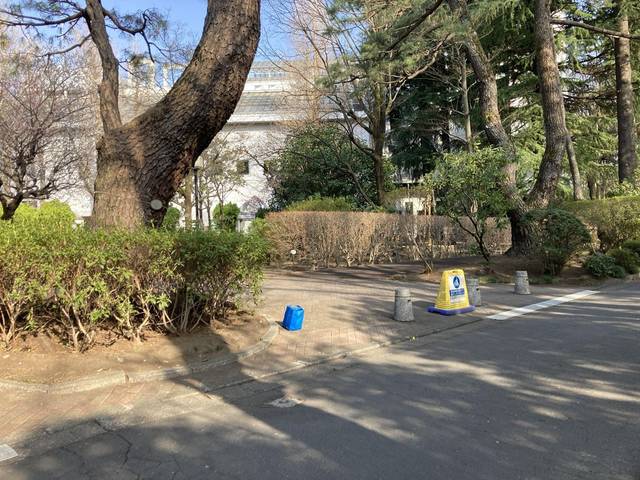
Region: Japan
Coordinates: 35.717, 139.548